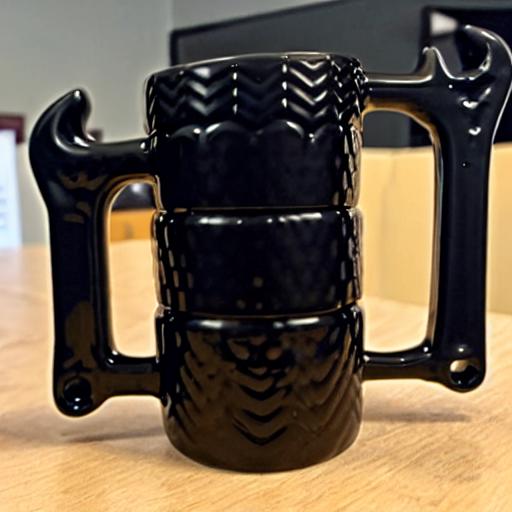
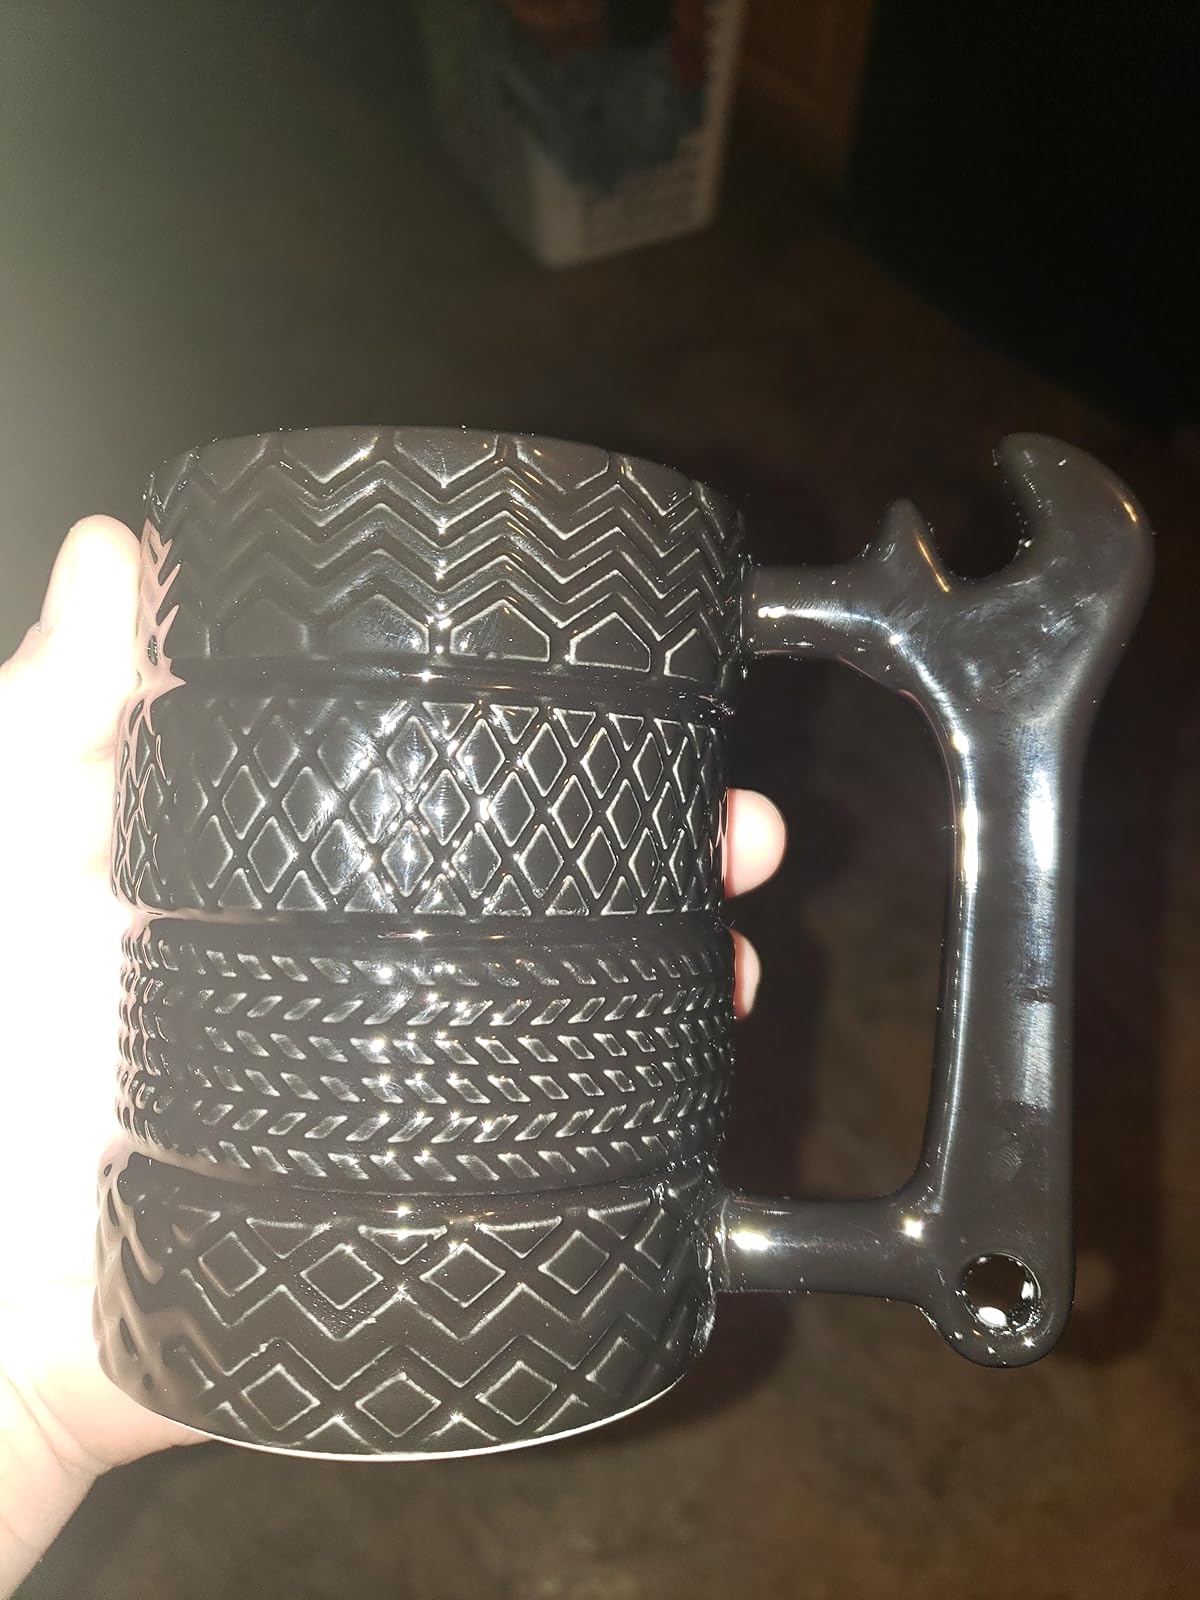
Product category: items_mug
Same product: no